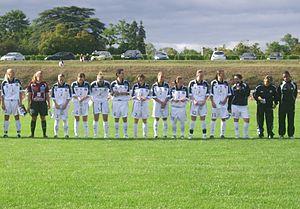
Juvisy contre Nord Allier Yzeure en match amical à Mercurey (71)